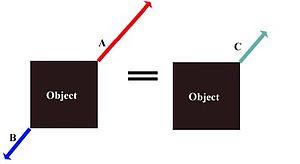
En physique classique, la force résultante est la somme vectorielle de toutes les forces que subit un corps. Mathématiquement, la force résultante d'un système subissant n forces s'écrit :